Helene D. Gayle

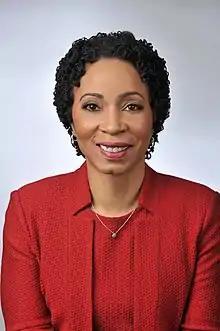
Helene Gayle, 2018

Helene D. Gayle (born August 16, 1955) is an American physician, and academic and non-profit administrator. She was president of Spelman College until 2024. She formerly was CEO of the Chicago Community Trust, one of the nation's leading community foundations. Earlier in her career she was the director of international humanitarian organization CARE, and spent much of her career in the field of public health research in epidemiology at the CDC.